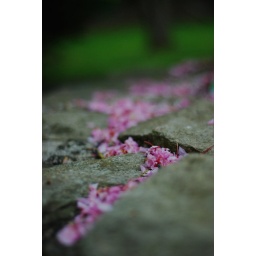
flower petals fall from the tree in our yard and land on the stone wall.